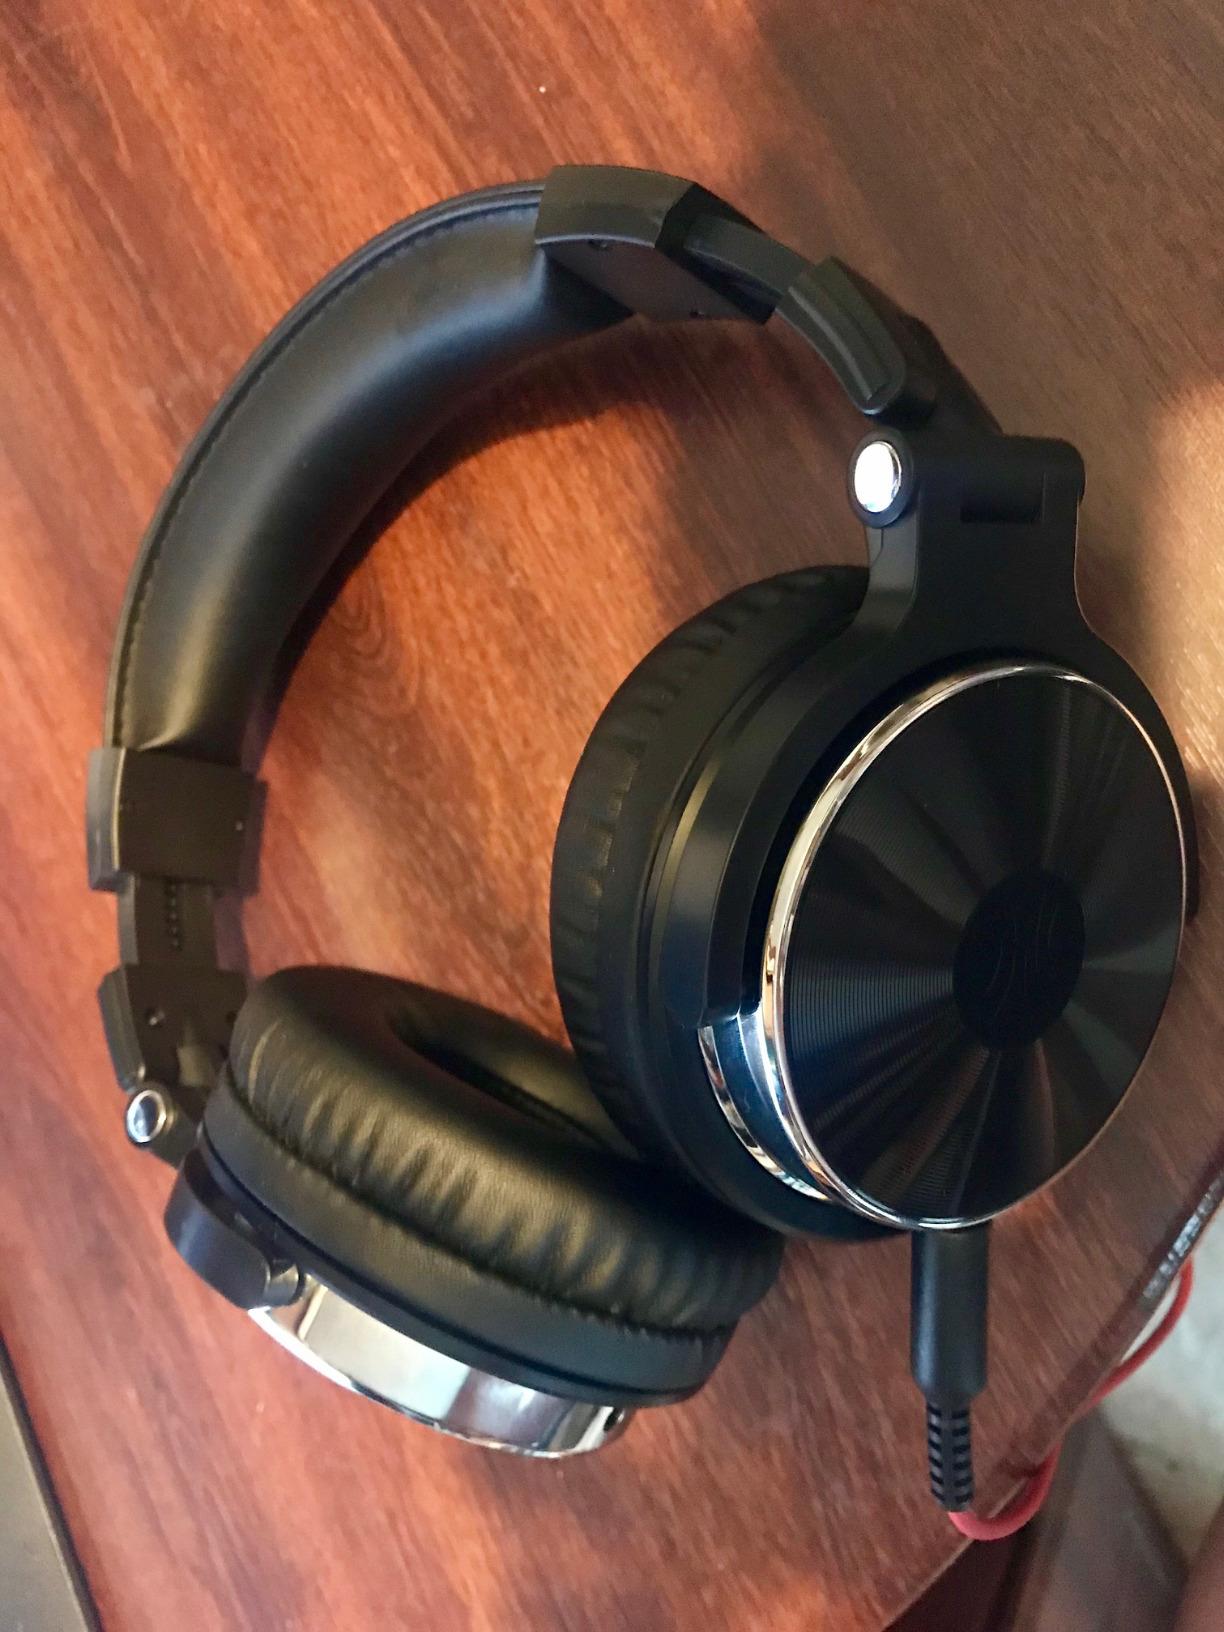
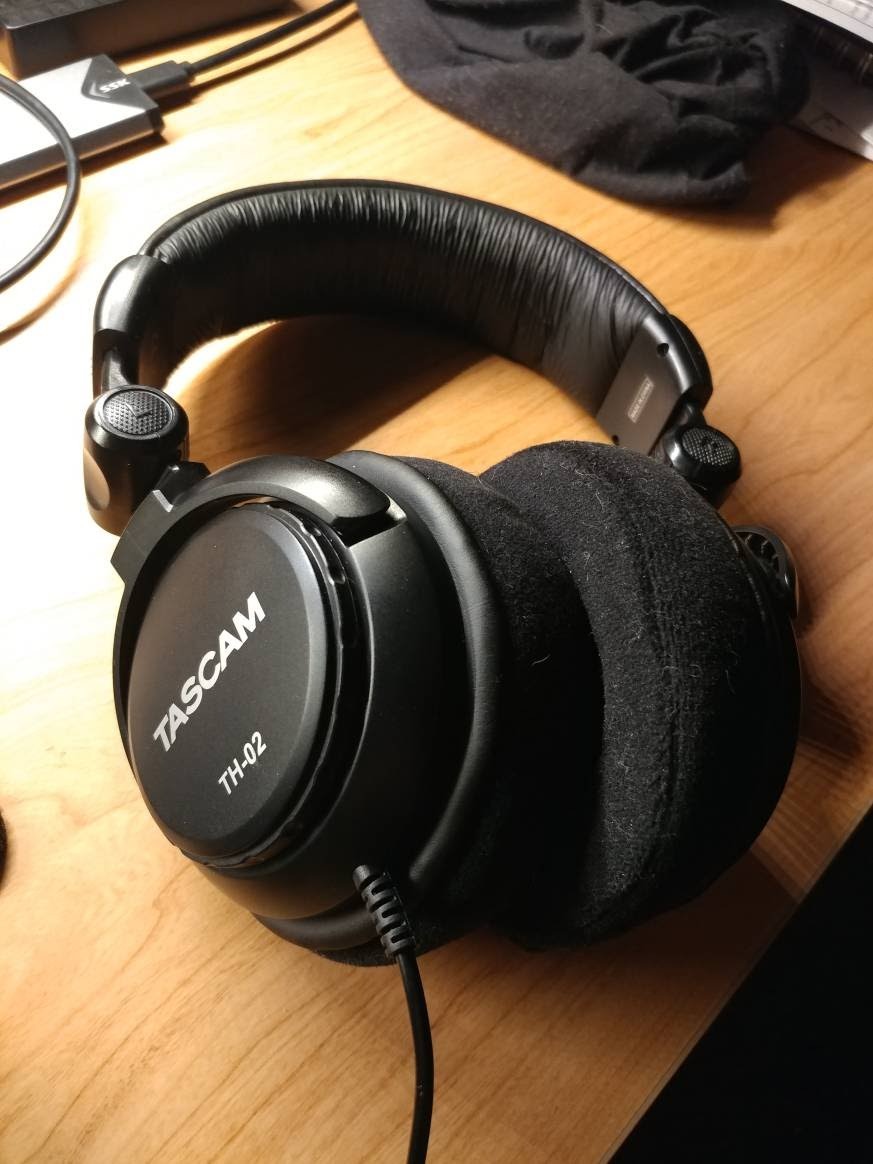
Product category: headphones
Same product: no